South Korea

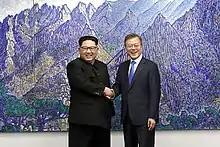
North Korean leader Kim Jong Un and South Korean President Moon Jae-in shake hands inside the Peace House.

During the first 20 years of South Korea's growth surge, little effort was made to preserve the environment. Unchecked industrialization and urban development have resulted in deforestation and destruction of wetlands such as the Songdo Tidal Flat. However, there have been recent efforts to balance these problems, including a government run five-year green growth project that aims to boost energy efficiency and green technology.